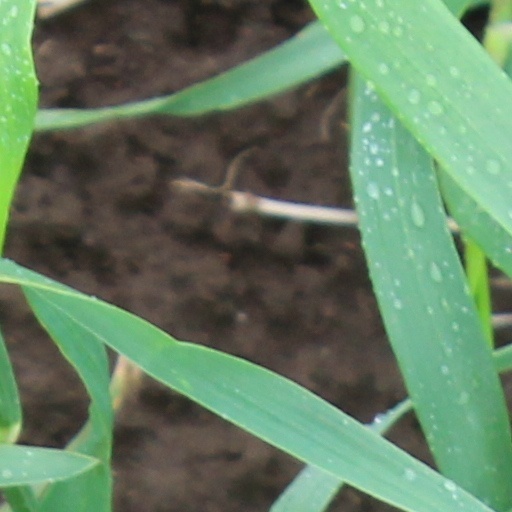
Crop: wheat